Sub-Saharan African music traditions

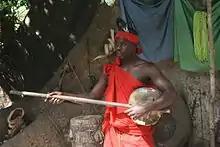
Jola man at Boucotte in Casamance (Sénégal) playing the "akonting"

Complex societies existed in the region from about 1500 BCE. The Ghana Empire existed from before c. 830 until c. 1235 in what is now south-east Mauritania and western Mali. The Sosso people had their capital at Koumbi Saleh until Sundiata Keita defeated them at the Battle of Kirina (c. 1240) and began the Mali Empire, which spread its influence along the Niger River through numerous vassal kingdoms and provinces. The Gao Empire at the eastern Niger bend was powerful in the ninth century CE but later subordinated to Mali until its decline. In 1340 the Songhai people made Gao the capital of a new Songhai Empire.